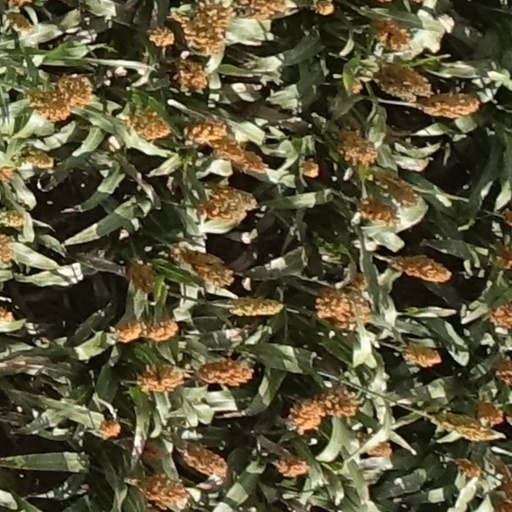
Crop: sorghum